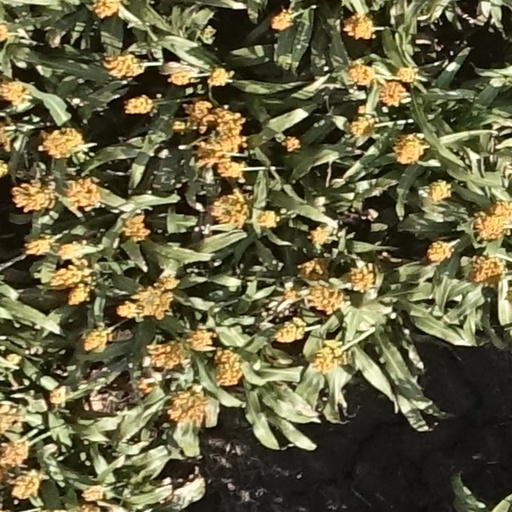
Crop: sorghum